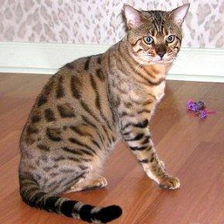
Species: cat
Breed: Bengal